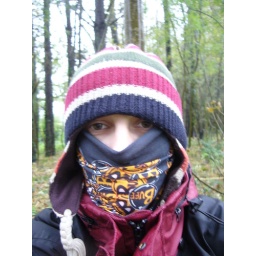
It was very cold and wet standing in an exposed field for 6 hours waiting for students to find me